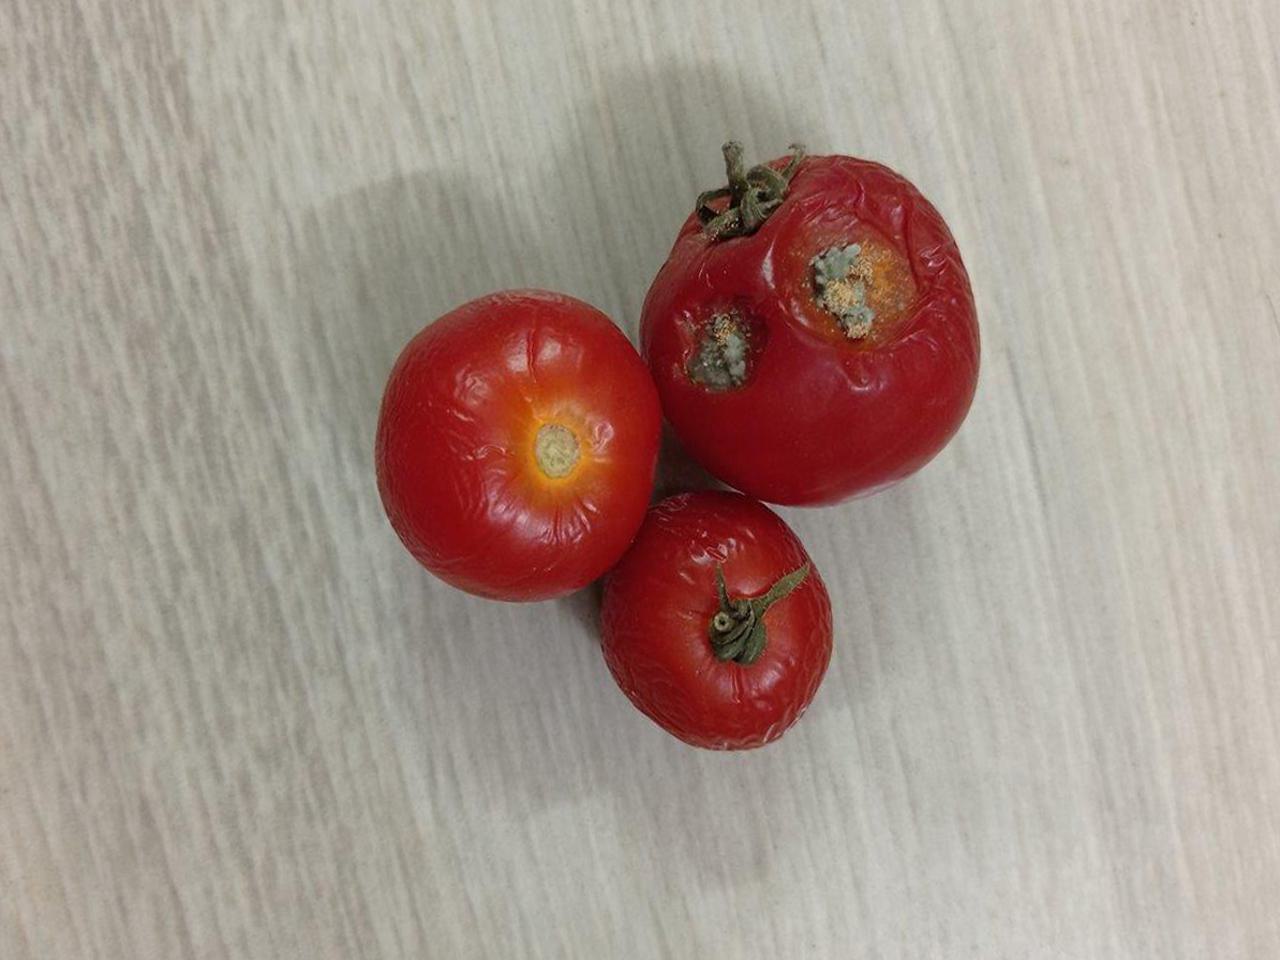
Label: Rotten